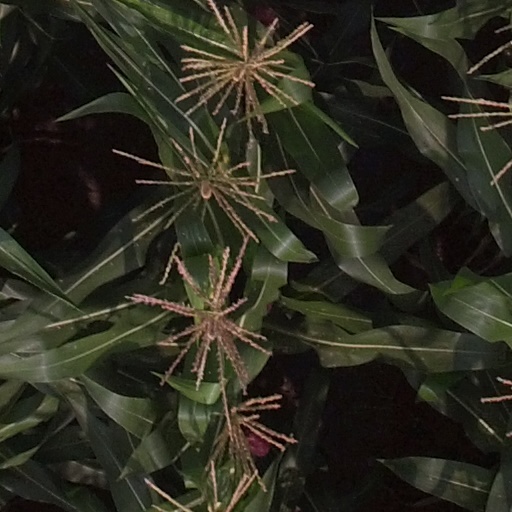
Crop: maize; corn